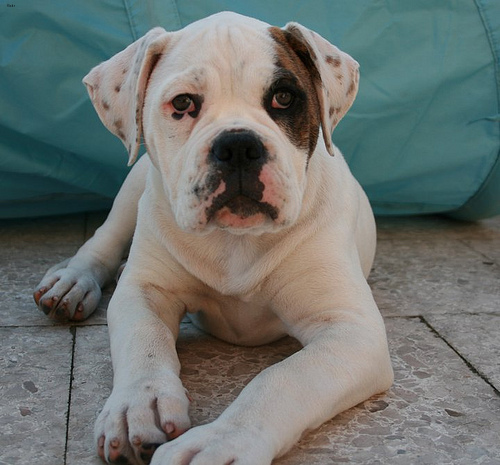
Animal: dog
Breed: american_bulldog